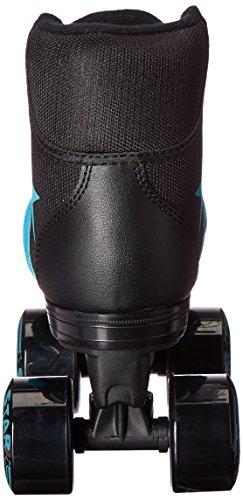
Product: Epic Skates Star Hydra Indoor/Outdoor High-Top Quad Roller Skates
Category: Sports & Outdoors | Outdoor Recreation | Skates, Skateboards & Scooters | Inline & Roller Skating
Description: Black Epic Star Indoor / Outdoor Wheels - Fixed, Non Adjustable Toe Stops.
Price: $48.99 - $75.49
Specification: Shipping Information: View shipping rates and policies|ASIN: B07B3WDZVX|    #214    in Roller Skates